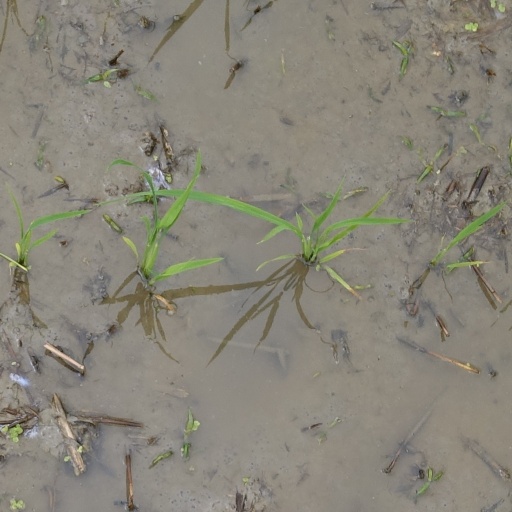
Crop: rice